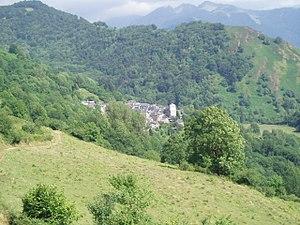
Village d'Argut-Dessus, vu depuis l'ouest
Boutx [but̪s] est une commune française située dans le département de la Haute-Garonne, en région Occitanie. Autrefois, la commune se nommait Bouts. C'est un ancien village gallo-romain.
Argut-Dessus est une ancienne commune française située dans le département de la Haute-Garonne et la région Occitanie. Elle est associée à la commune de Boutx depuis 1974.